Christchurch, Dorset

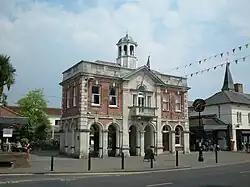
The Mayor's Parlour and Saxon Square

Christchurch Harbour contains large areas of salt marsh and is protected by a sandbar known as Mudeford Spit which has fine sandy beach on both sides of a walkway lined with beach huts. The harbour is protected by a natural headland (Hengistbury Head) at the start of the sandbanks, and is a special site for sand martins which nest annually in the sandy cliffs. The harbour is only accessible to shallow draught boats drawing up to due to the sandbars at the entrance. The entrance, known as the Run, has Mudeford Quay on one side and the spit on the other. Considerable tides flow here: up to during spring tides. The harbour is a protected wildlife refuge and is home to large populations of swans, waders and other bird life. On the south side, the harbour is enclosed by Hengistbury Head which was the site of the earliest settlement here dating back to the Bronze Age. The landward end of the headland has a bank and ditch known as Double Dykes, built in about 700 BC, to protect the ancient settlement.